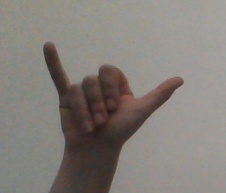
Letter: ya